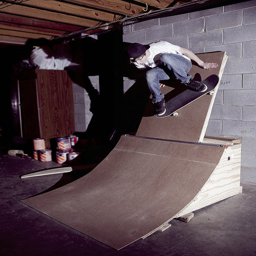
This kid made his own half pipe in his basement
A boy skateboarding on a ramp in a basement.
A skateboarder is on a home made wooden ramp.
A skateboarder making a descent on a skate ramp.
A skateboarder with a hat is skating down a ramp.